François-Timoléon de Choisy

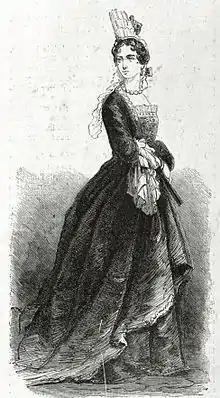
Magazine illustration from 1855 depicting De Choisy in women's clothing

François-Timoléon de Choisy (16 August 1644 – 2 October 1724) was a French abbé, writer, and member of the Académie Française. He is known for his memoirs, historical and religious writings, and travel accounts. His posthumously published autobiographical writings describe frequent use of women's clothing in both private and public life, a subject of later scholarly debate.